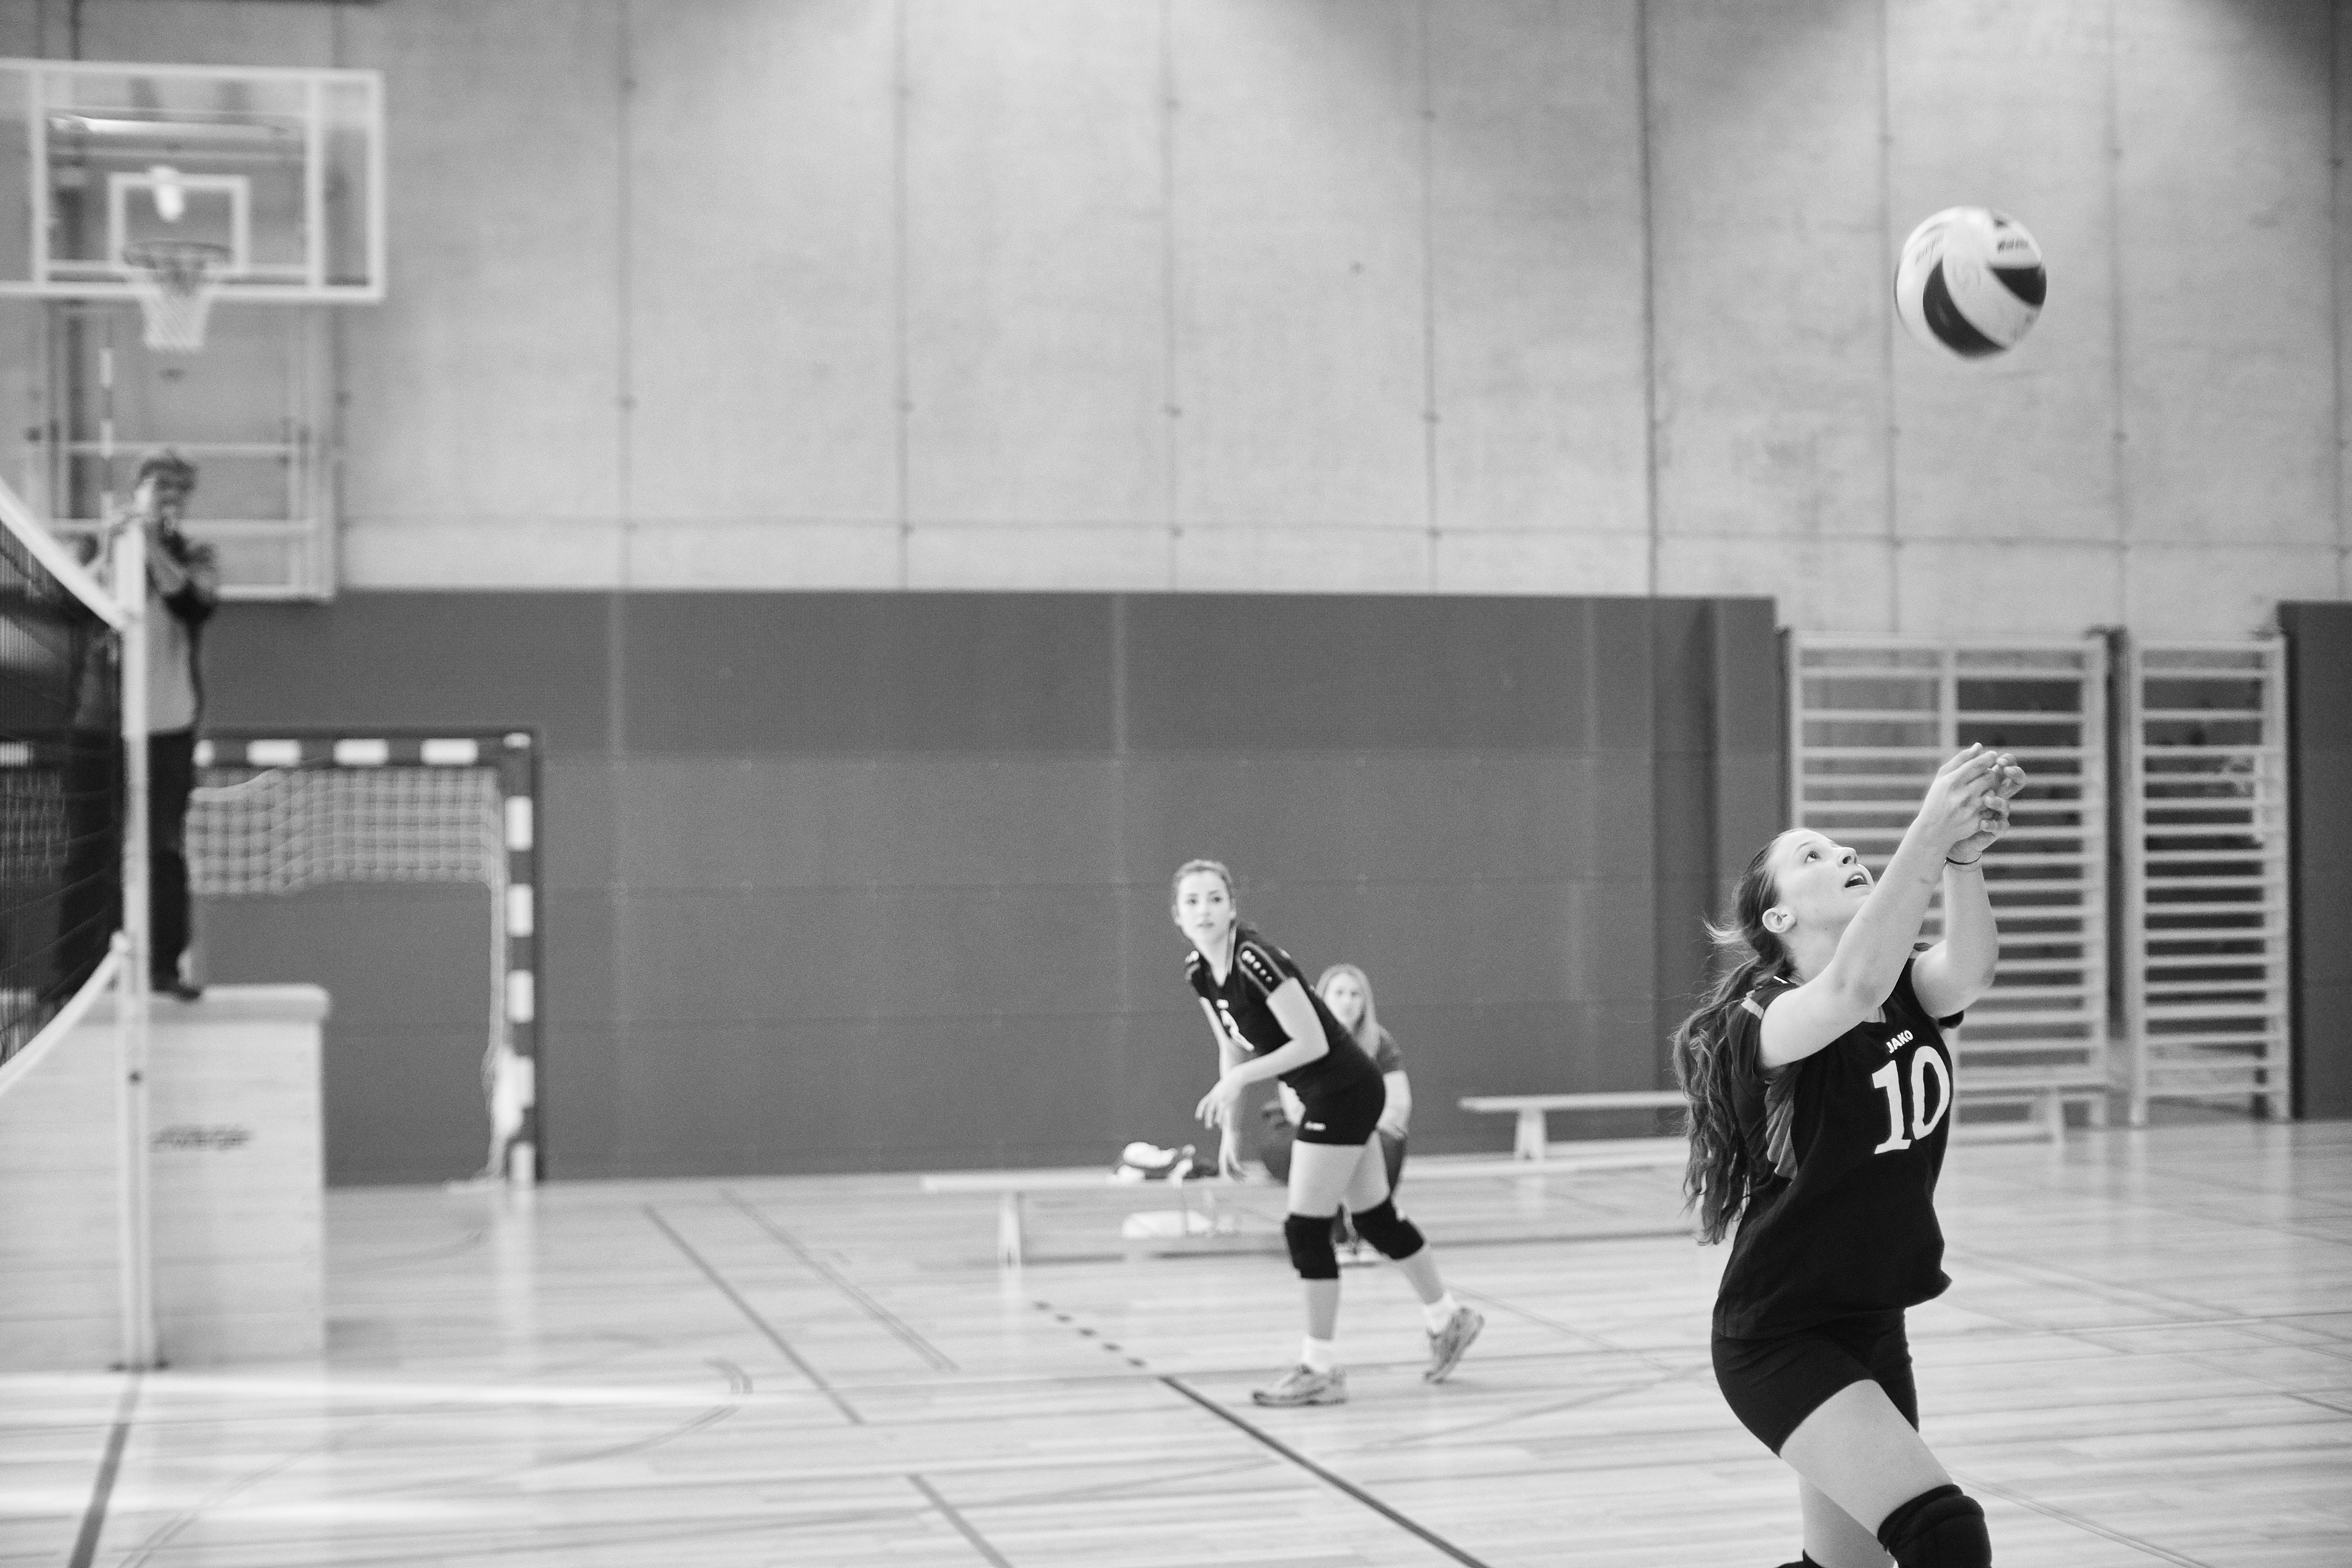
black and white, white, sport, play, train, young, hall, training, exercise, black, monochrome, together, movement, fitness, black white, competition, sporty, team, sports, ball, championship, network, fairness, athlete, active, volleyball, b w, ball sports, playing field, team sport, volley, sports hall, monochrome photography, team sports, volleyball field, volleyball net